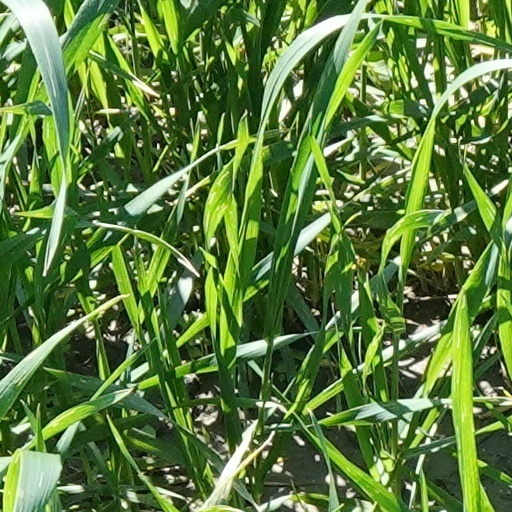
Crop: wheat